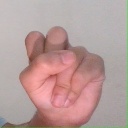
अक्षर: स